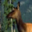
Label: deer